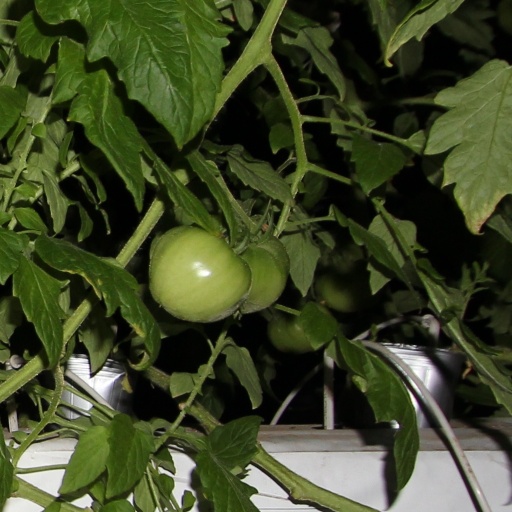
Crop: tomato